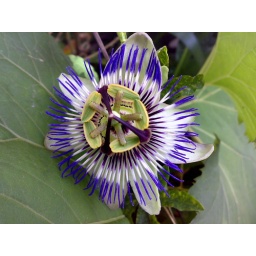
I found Passion flower (Granadilla) in the garden of my parents' house in Katsuragi, Nara. I took the photo with my Nokia N73.